Ekow Eshun

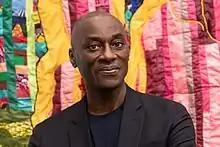

Ekow Eshun (born 27 May 1968) is a British writer, journalist, broadcaster, and curator.